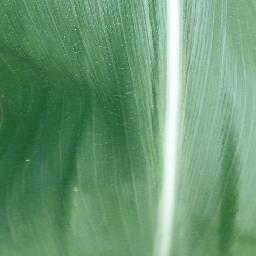
Label: Corn___healthy